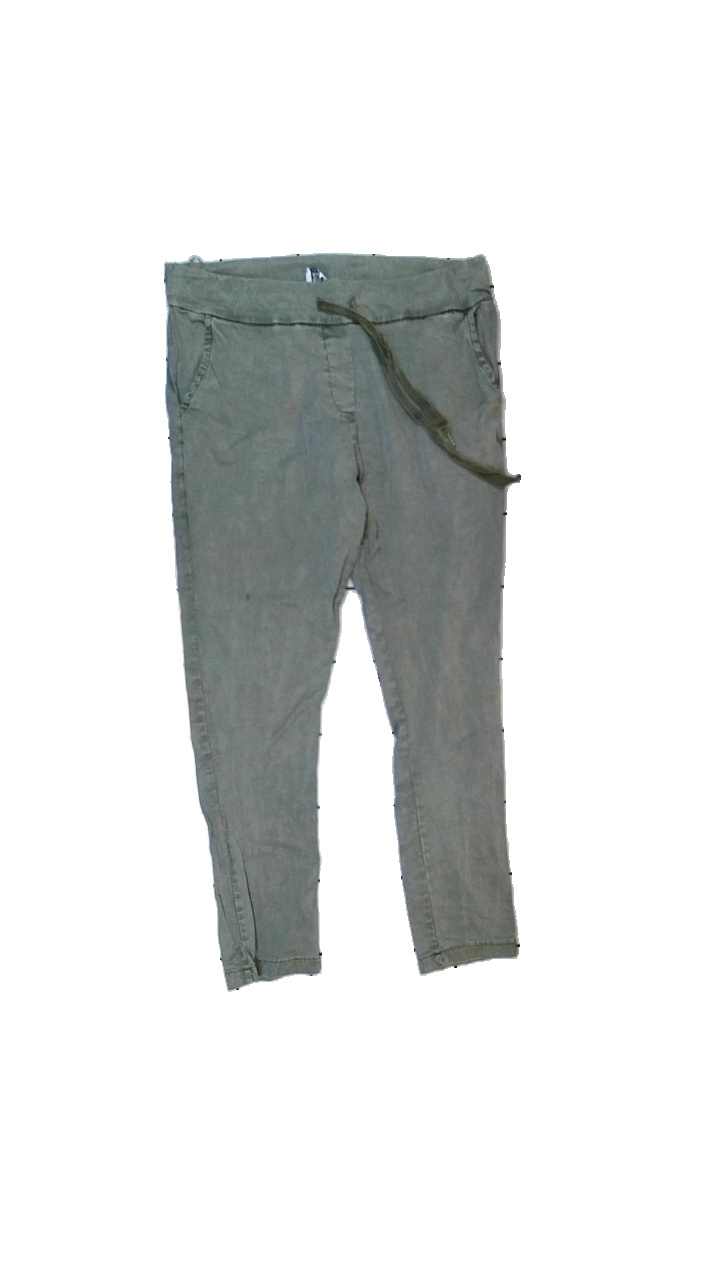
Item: Trousers (Ladies)
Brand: Stajl
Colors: Black, White
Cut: Regular
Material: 66% viscose, 4% elastane, 30% cotton
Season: All
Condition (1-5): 3
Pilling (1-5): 4
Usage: Reuse
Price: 50-100